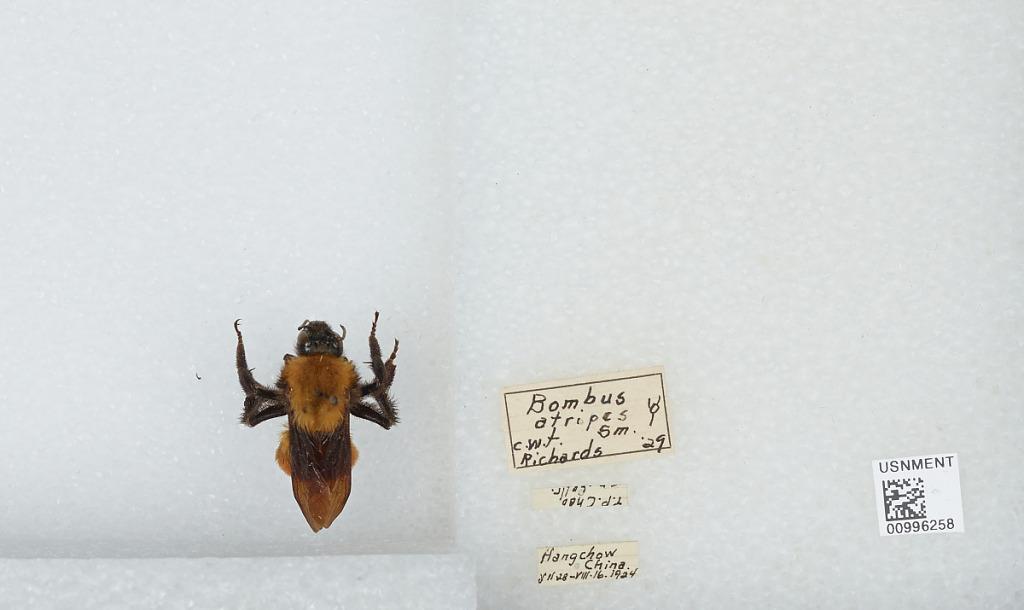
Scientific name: Bombus (Tricornibombus) atripes Smith
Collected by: T. Chao
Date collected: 1924-7-28
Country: China
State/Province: Zhejiang
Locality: Hangzhou